Padangsidempuan

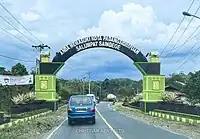
City Gate Of Padangsidimpuan between Angkola Timur district and Padangsidimpuan Batunadua district

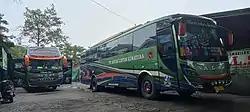
Antar Lintas Sumatera Bus

Around 1700, Padangsidimpuan was a small hamlet frequently visited by traders as a resting place. It was called "Padang Na Dimpu" in the Angkola language, where "Padang" means "expanse" or "wide area," "na" means "in," and "dimpu" means "high." Thus, the name can be interpreted as "a wide expanse in a high place." In ancient times, this area served as a stopover for traders from various regions, including fish and salt traders traveling the routes of Sibolga–Padangsidempuan–Panyabungan and Padang Bolak (North Padang Lawas)–Padangsidimpuan–Sibolga.